Margot Wallström

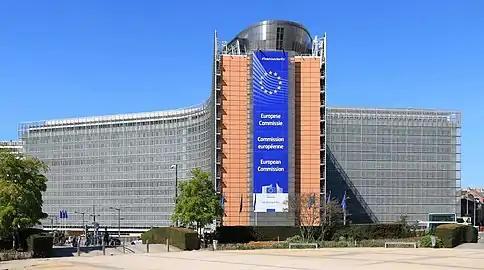
The European Commission, of which Margot Wallström was first Vice-President from 2004 to 2010

During her time in office, Wallström pushed the European Commission's initial proposal for REACH, a regulation requiring manufacturers of industrial chemicals to test and register their products with the European Chemicals Agency before they can be used. In 2004, she approved the importation of a genetically modified corn from the United States for animal feed after a six-year moratorium, arguing in a statement that the corn produced by biotechnology company Monsanto, known as NK603 maize, had been rigorously tested and was considered "as safe as any conventional maize".